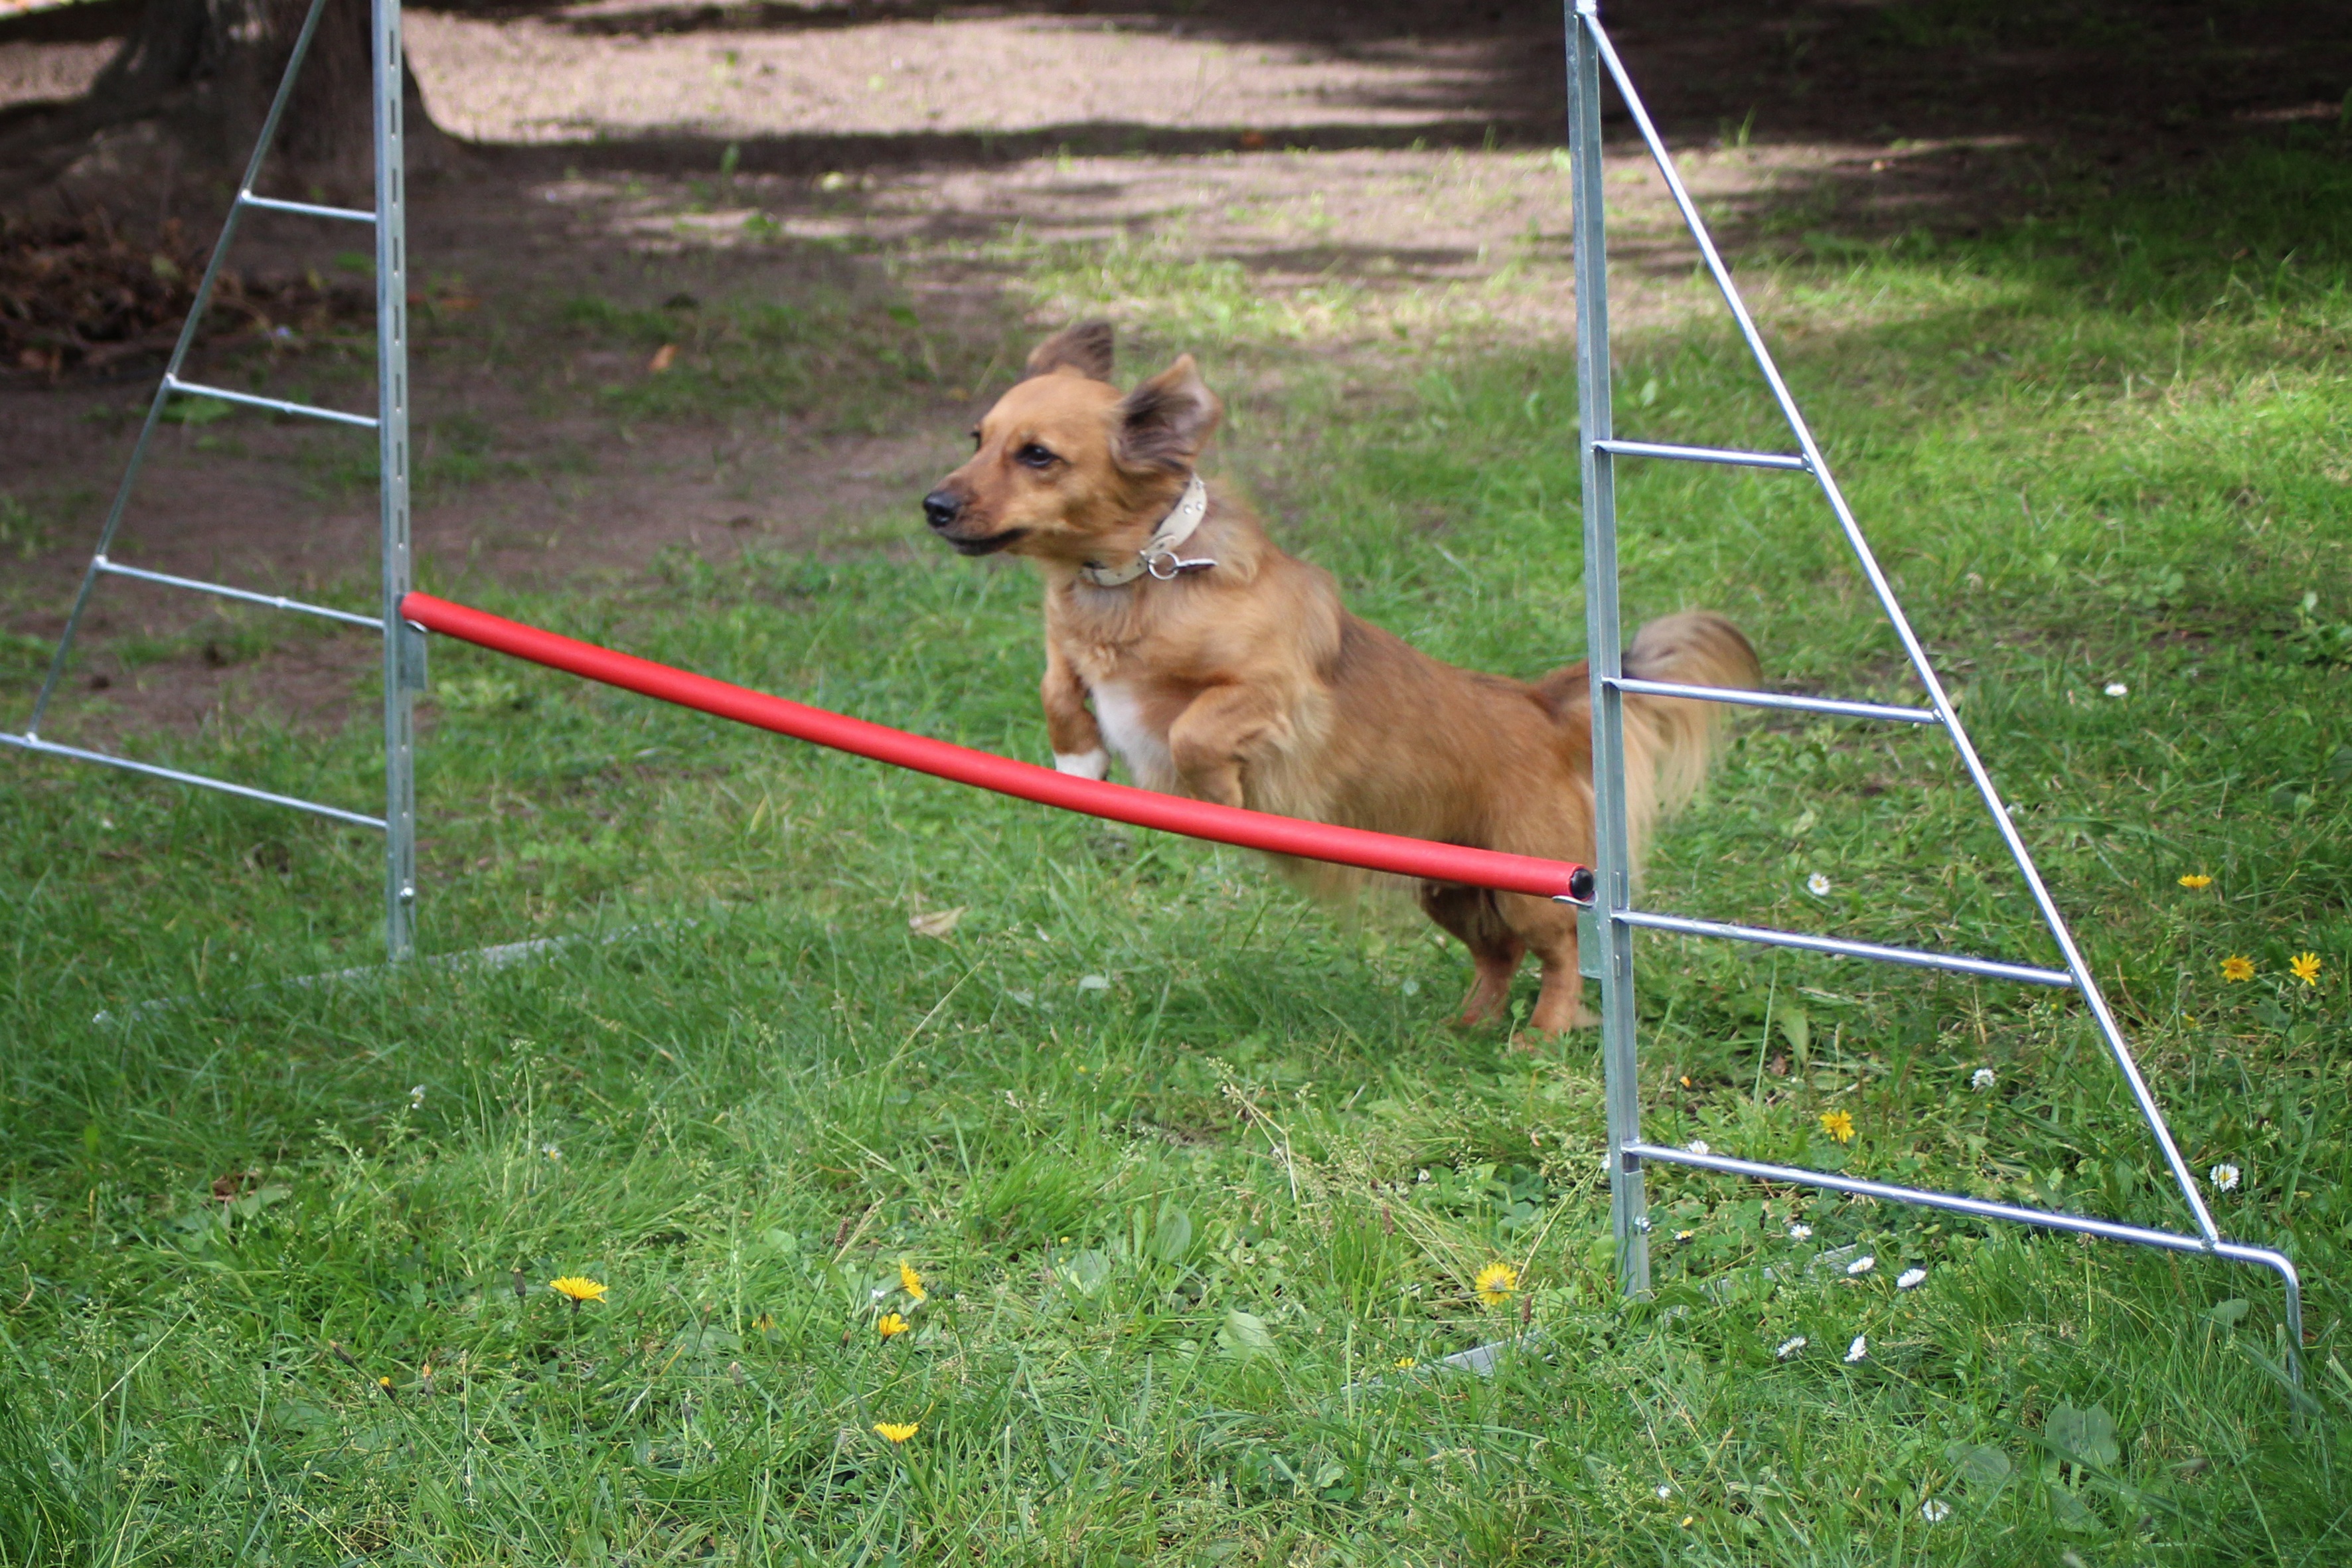
dog, pet, mammal, small dog, hurdle, hundesport, hurdle jump, dog like mammal, animal sports, dog sports, dog agility